Henry A. Hunt

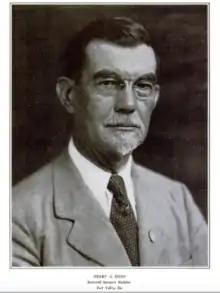
A photo of Henry Alexander Hunt featured in the August 1930 edition of "The Crisis" magazine. The photo accompanied an article discussing Hunt being awarded the 16th Spingarn Medal.

Henry Alexander Hunt (October 10, 1866 – October 1, 1938) was an American educator who led efforts to reach blacks in rural areas of Georgia. He was awarded the Spingarn Medal by the National Association for the Advancement of Colored People (NAACP), as well as the Harmon Prize. In addition, he was recruited in the 1930s by President Franklin D. Roosevelt to join the president's Black Cabinet, an informal group of more than 40 prominent African Americans appointed to positions in the executive agencies.